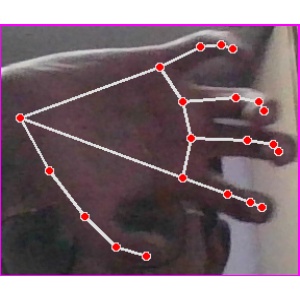
अक्षर: त